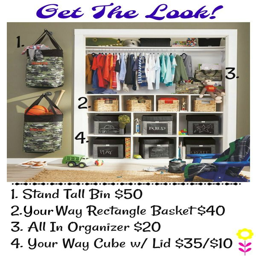
now this is what you call an organized boy 's closet !